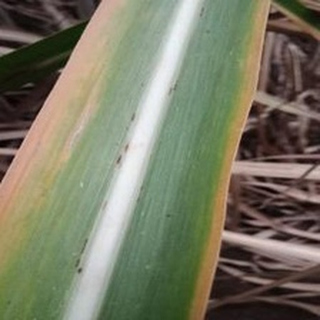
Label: sugarcane_yellow_leaf_disease